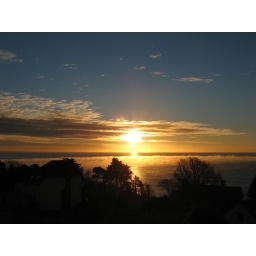
After overnight frost, water from the river is distinctly cooler than the seawater in the bay leading to condensation.